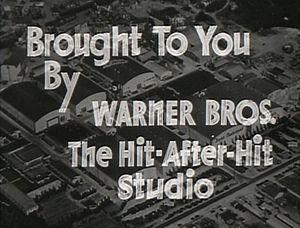
Warner Bros. Pictures est l'une des plus grandes sociétés de production et de distribution au monde, pour le cinéma et la télévision. C'est une filiale de WarnerMedia dont le siège social se situe à New York. Warner Bros. Pictures a elle-même plusieurs filiales dont Warner Bros. Television, Warner Bros. Animation et bien d’autres.
Cet article présente une liste de sociétés de production de cinéma, classées par ordre alphabétique.
Warner Bros Studios est un studio de tournage dédié aux productions cinématographiques et télévisuelles situé à Burbank au nord de Los Angeles. C'est aussi le siège social de plusieurs sociétés du groupe Warner Bros.. De nombreuses émissions et séries ont été et sont enregistrées dans ce studio.